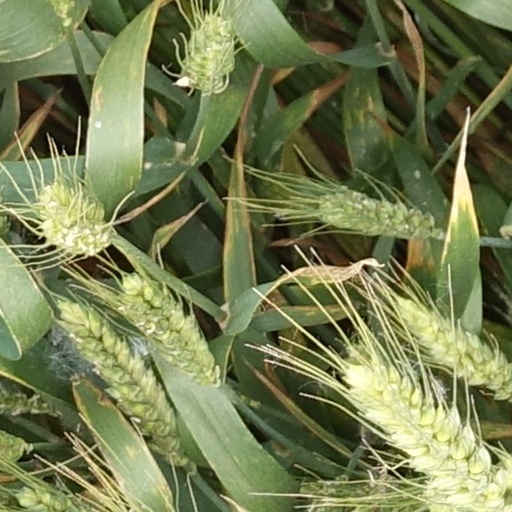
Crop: wheat